Agriculture in Switzerland

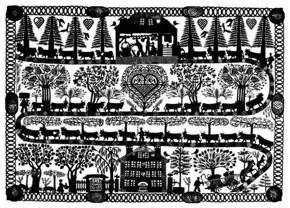
Cheese-making traditions on cut paper (1867)

The 19th century brought great changes to Swiss agriculture. The first agricultural revolution was completed around 1850, even if compulsory rotation did not completely disappear until the second half of the 19th century. Productivity increased thanks to improvements in continuous rotation and fertilizers, thanks to the elimination of fallowing and thanks to the beginning of mechanization. Livestock and the dairy industry spread to the Alpine foothills, cheese dairies appeared on the plains, first in French-speaking Switzerland. In the industrial society, agriculture increasingly became a distinct sector, though well integrated into the national economy through the market and through upstream and downstream activities.